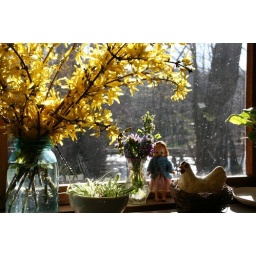
Forsythias in my kitchen window